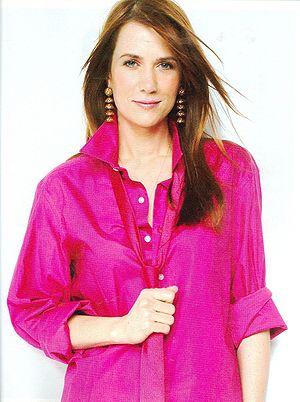
Mes meilleures amies ou Demoiselles d'honneur au Québec est une comédie américaine réalisée par Paul Feig, écrite par Kristen Wiig et Annie Mumolo, sortie en salles en 2011. Le film raconte l'histoire d'une jeune femme à la vie morne, Annie Walker, interprétée par Wiig, qui se retrouve demoiselle d'honneur de sa meilleure amie, incarnée par Maya Rudolph, mais doit composer avec le caractère des quatre autres amies de cette dernière, également demoiselles d'honneur, qui sont jouées par Rose Byrne, Melissa McCarthy, Wendi McLendon-Covey et Ellie Kemper. Parmi les seconds rôles, on retrouve Chris O'Dowd, Jon Hamm et Jill Clayburgh, dont c'est le dernier rôle au cinéma.